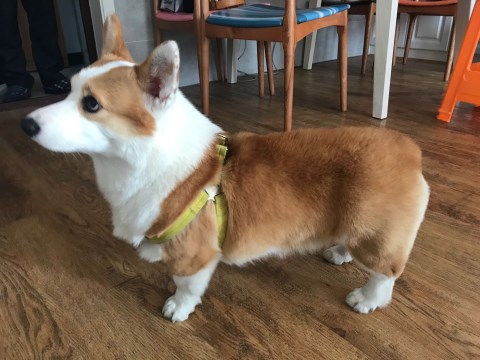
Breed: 2909-n000116-Cardigan